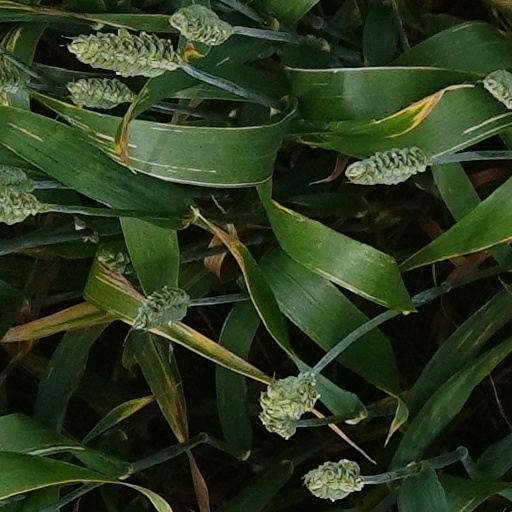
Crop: wheat